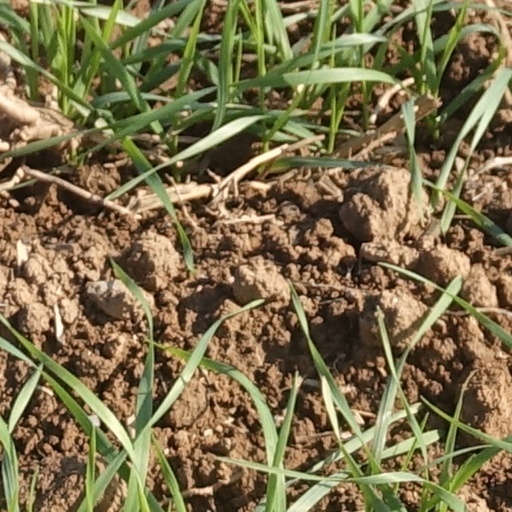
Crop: wheat